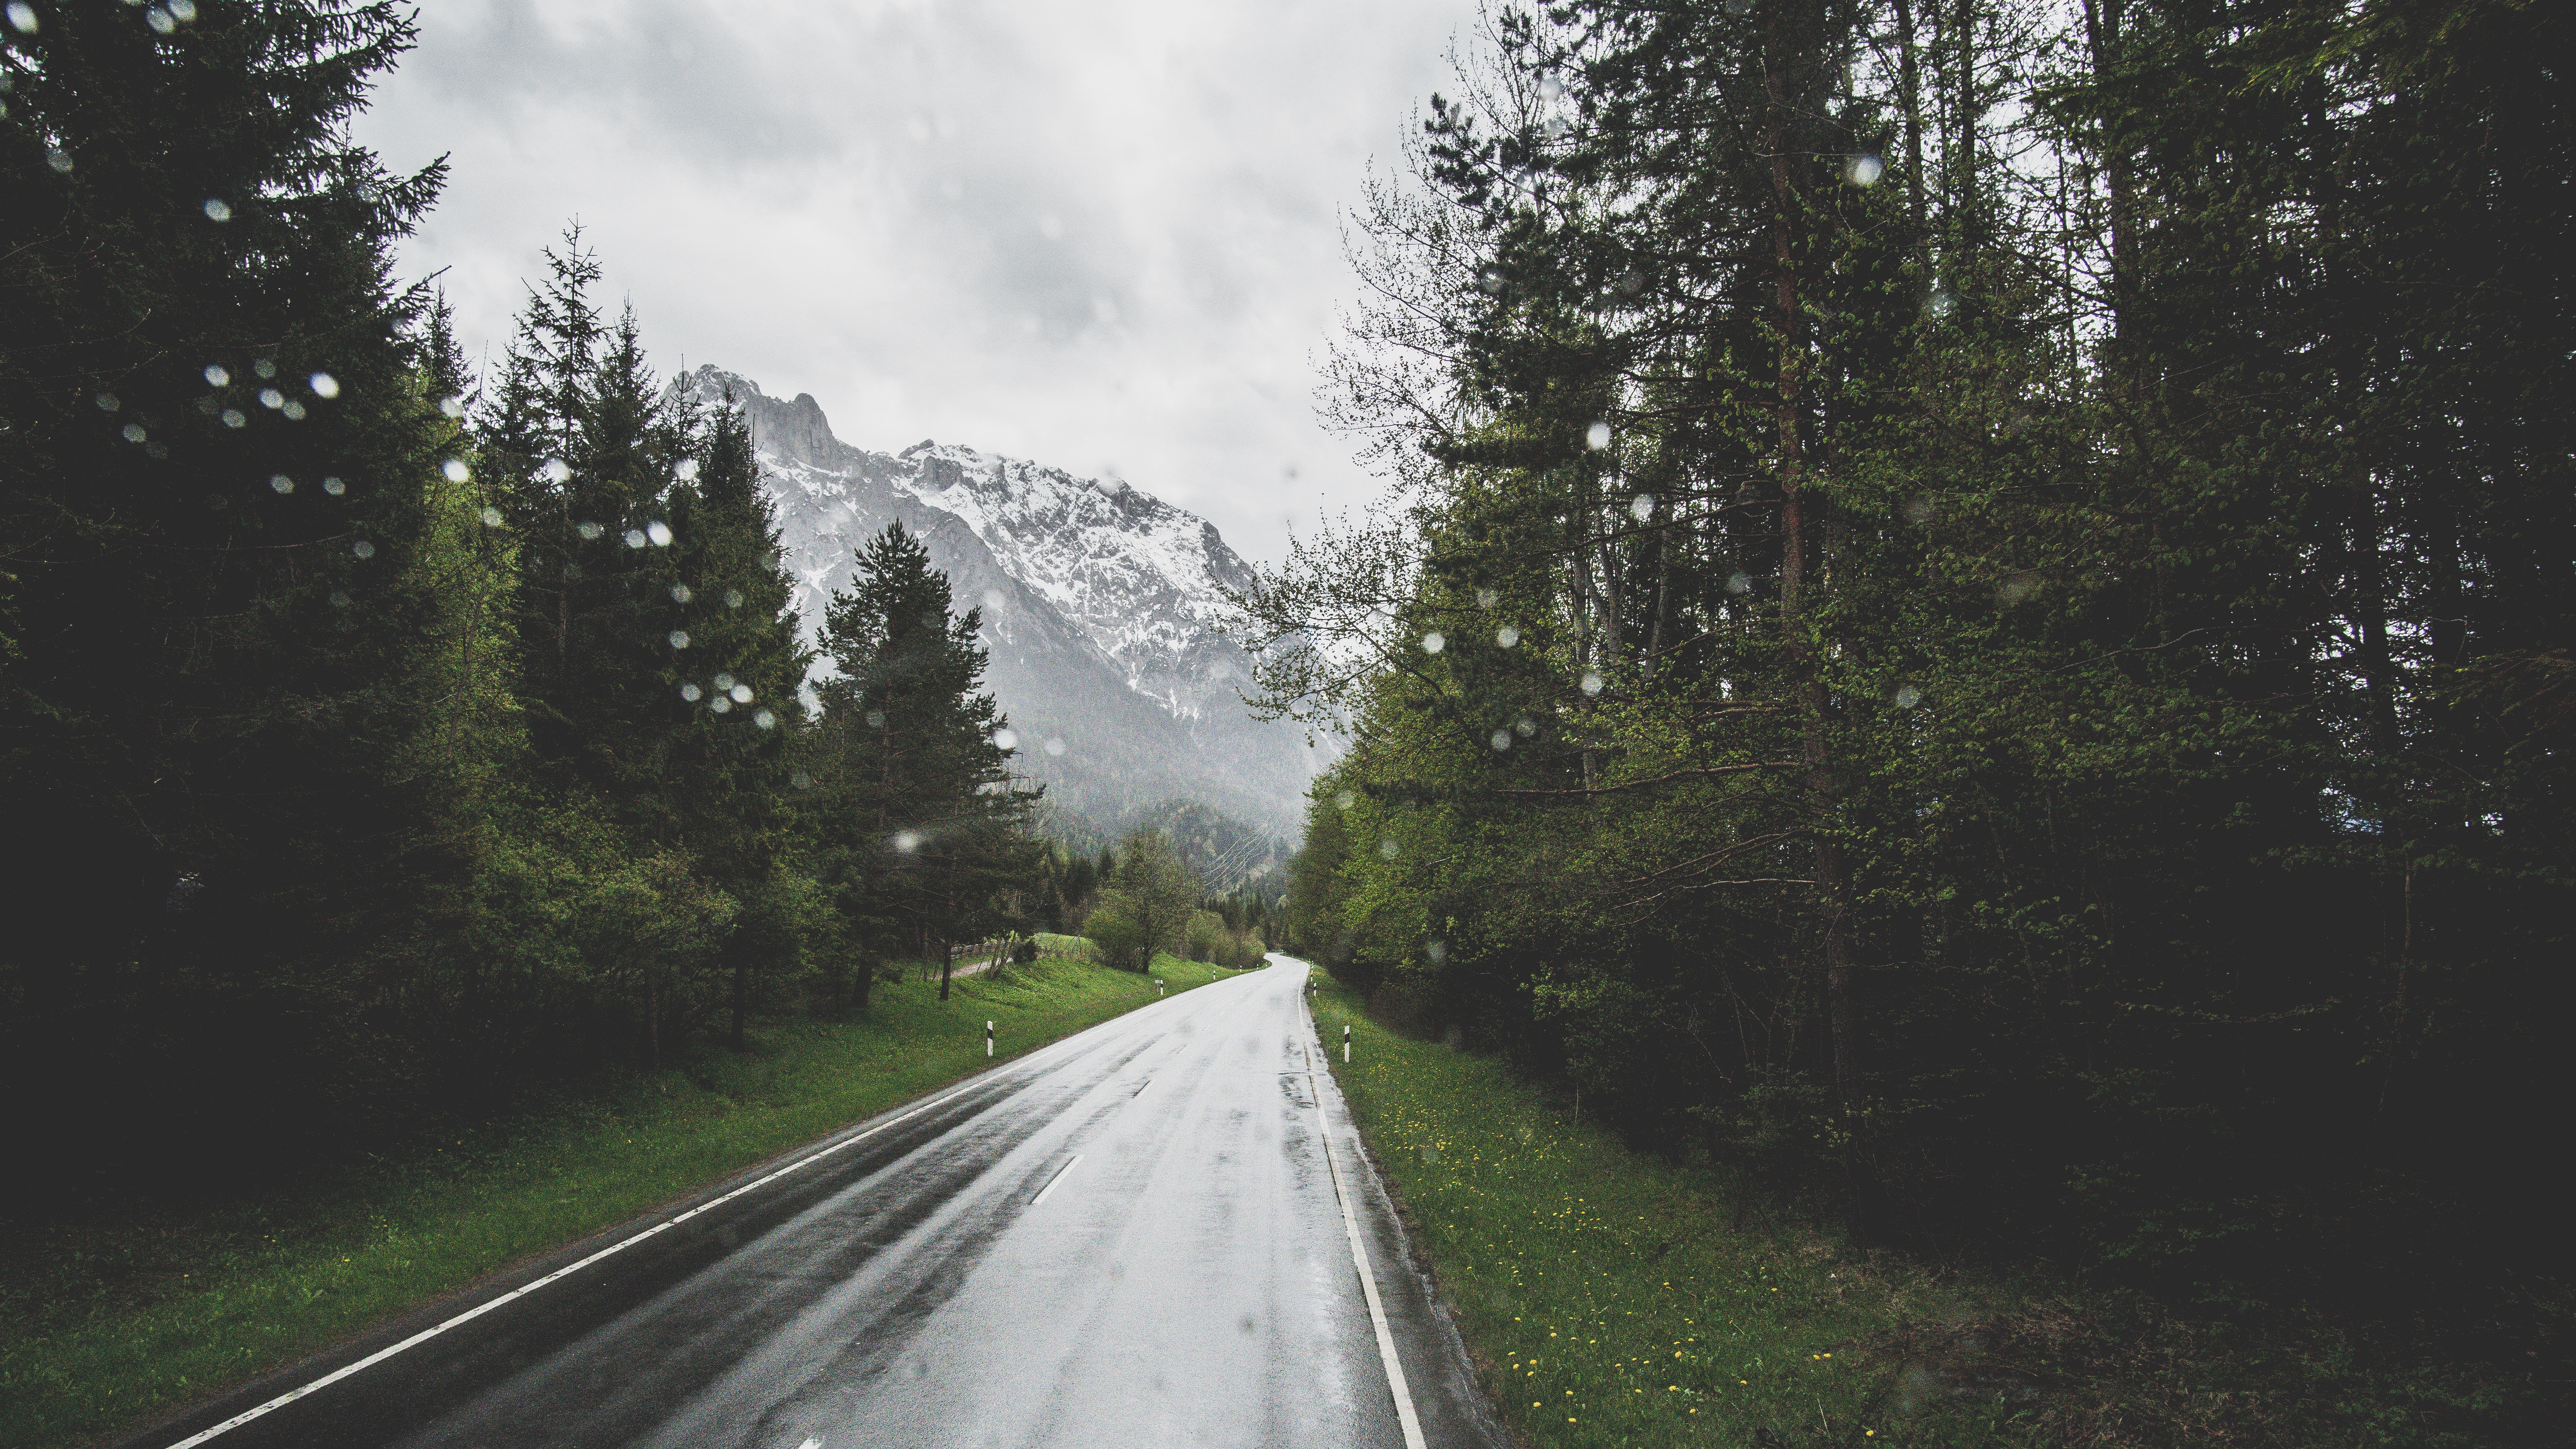
landscape, tree, nature, forest, path, grass, wilderness, mountain, cloud, plant, sky, road, trail, cloudy, morning, highway, wet, mountain range, asphalt, lane, highland, national park, road trip, cool image, infrastructure, raining, cool photo, mountain pass, road surface, hill station, woody plant